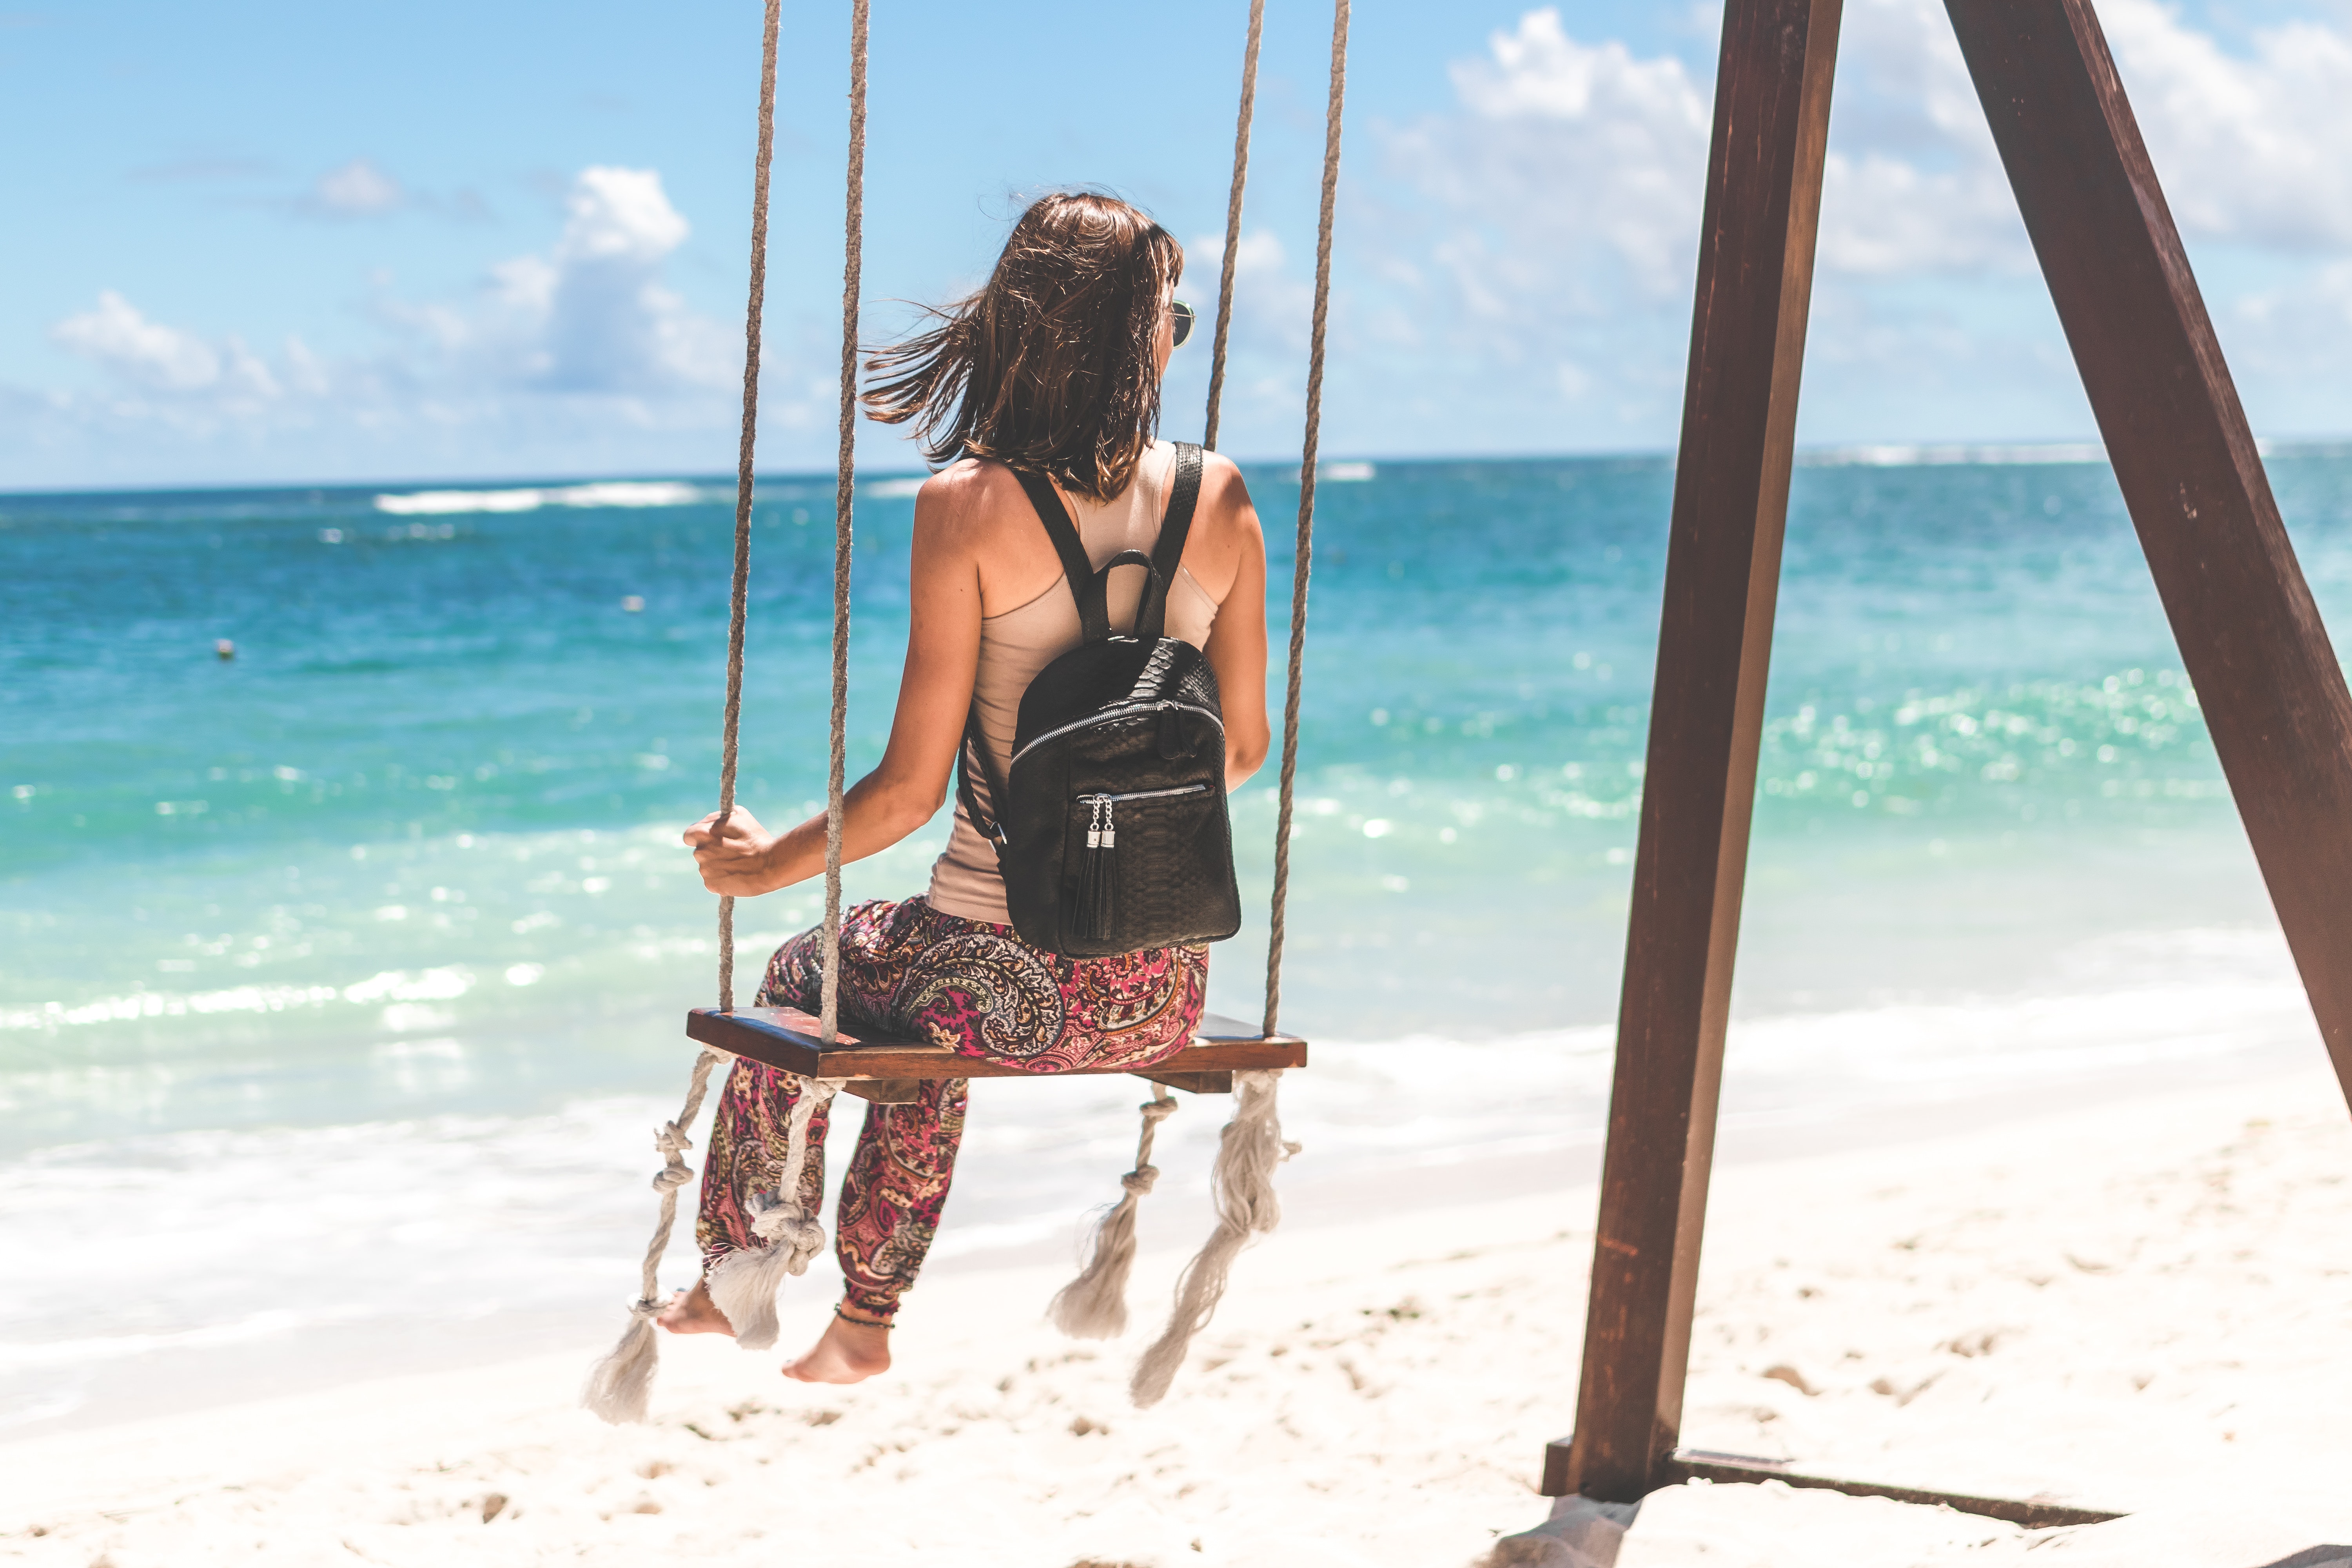
beach, vacation, sea, fun, swimwear, summer, ocean, girl, sky, caribbean, leisure, water, sand